The Fragrance of Guava

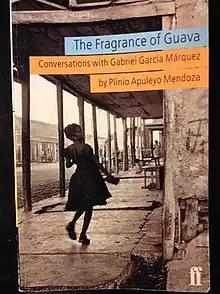
"The Fragrance of Guava". (1983) English edition. Faber and Faber pub. London

The Fragrance of Guava is a book based on the long conversations between Gabriel García Márquez and his close friend Plinio Apuleyo Mendoza. Published in 1982, the book describes the life of García Márquez, from his early childhood to his encounters with celebrities. The title of the book in Spanish is "El Olor de la Guayaba". It was translated as "The Fragrance of Guava".